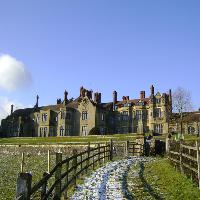
Weather: sun or clear